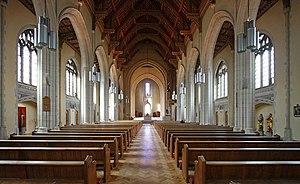
L'abbaye d'Ealing est une abbaye bénédictine située en Angleterre à Castlebar Hill d'Ealing, quartier de Londres. Elle fait partie de la congrégation bénédictine anglaise. Elle est de style néo-gothique anglais.